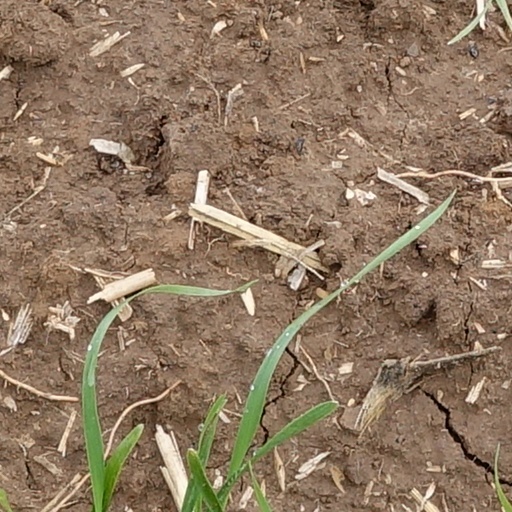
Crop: wheat